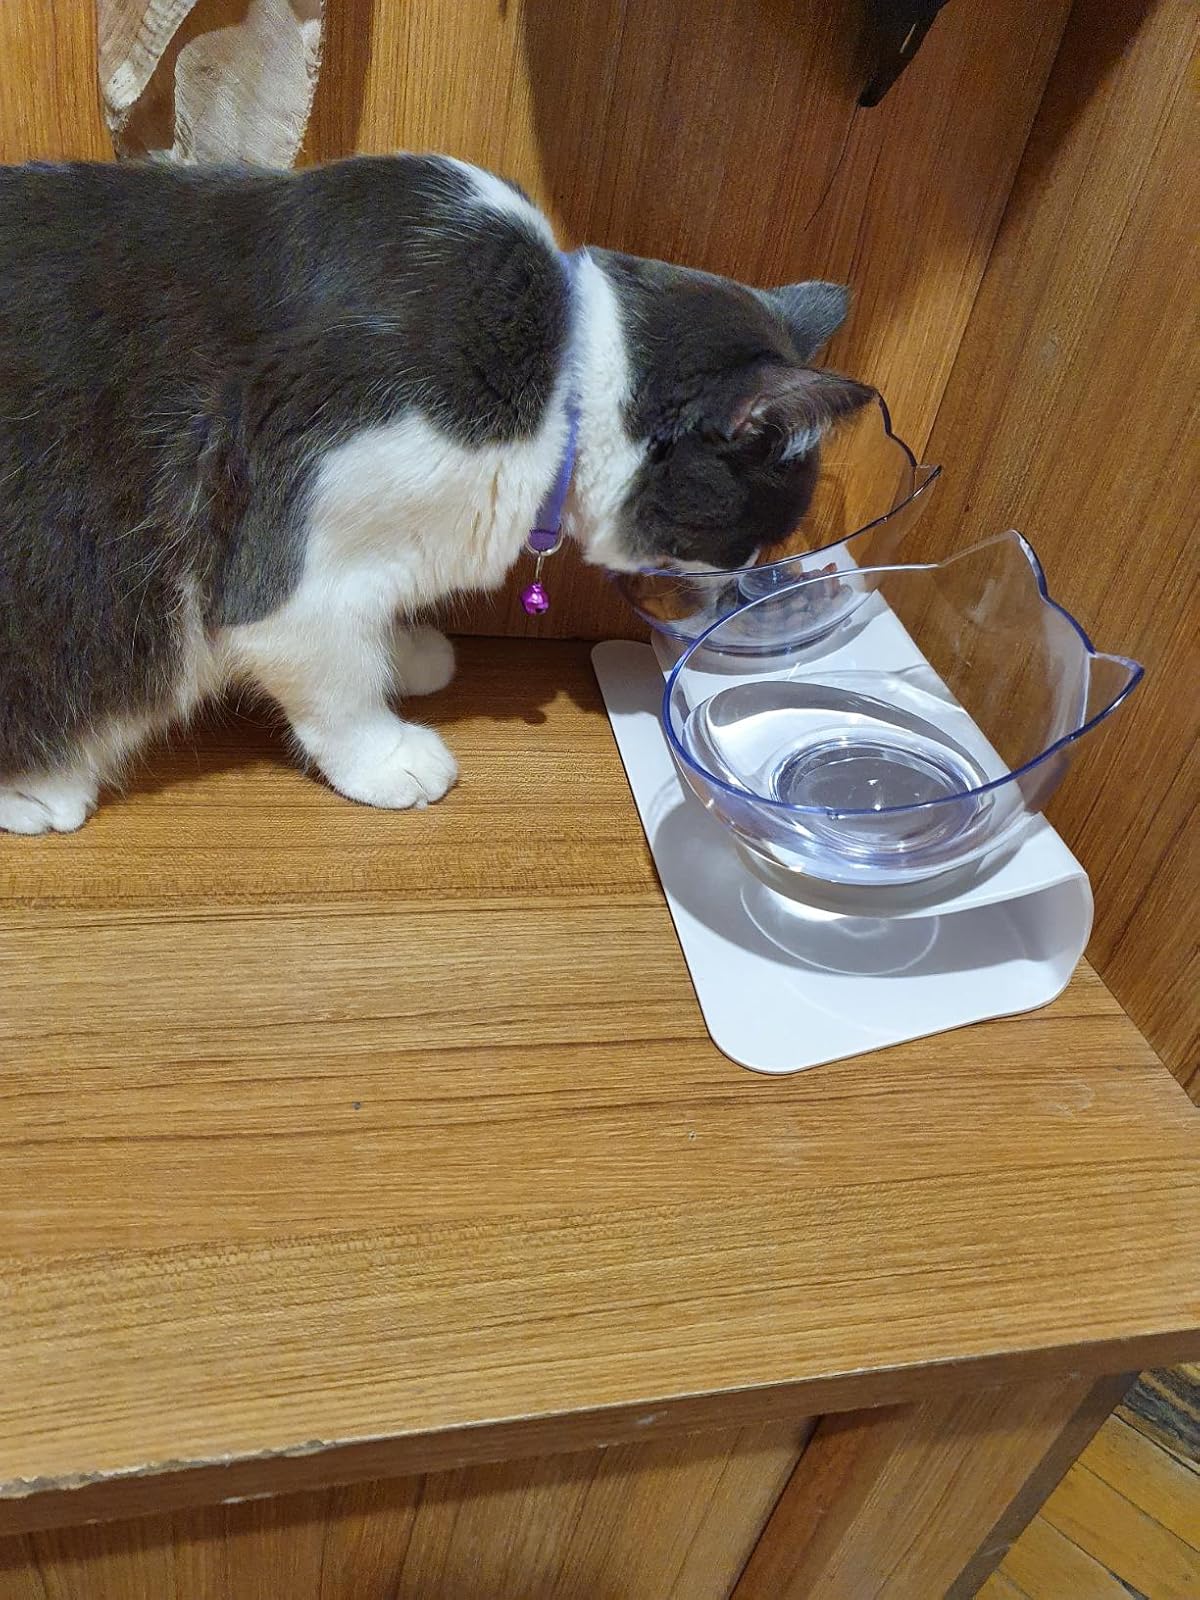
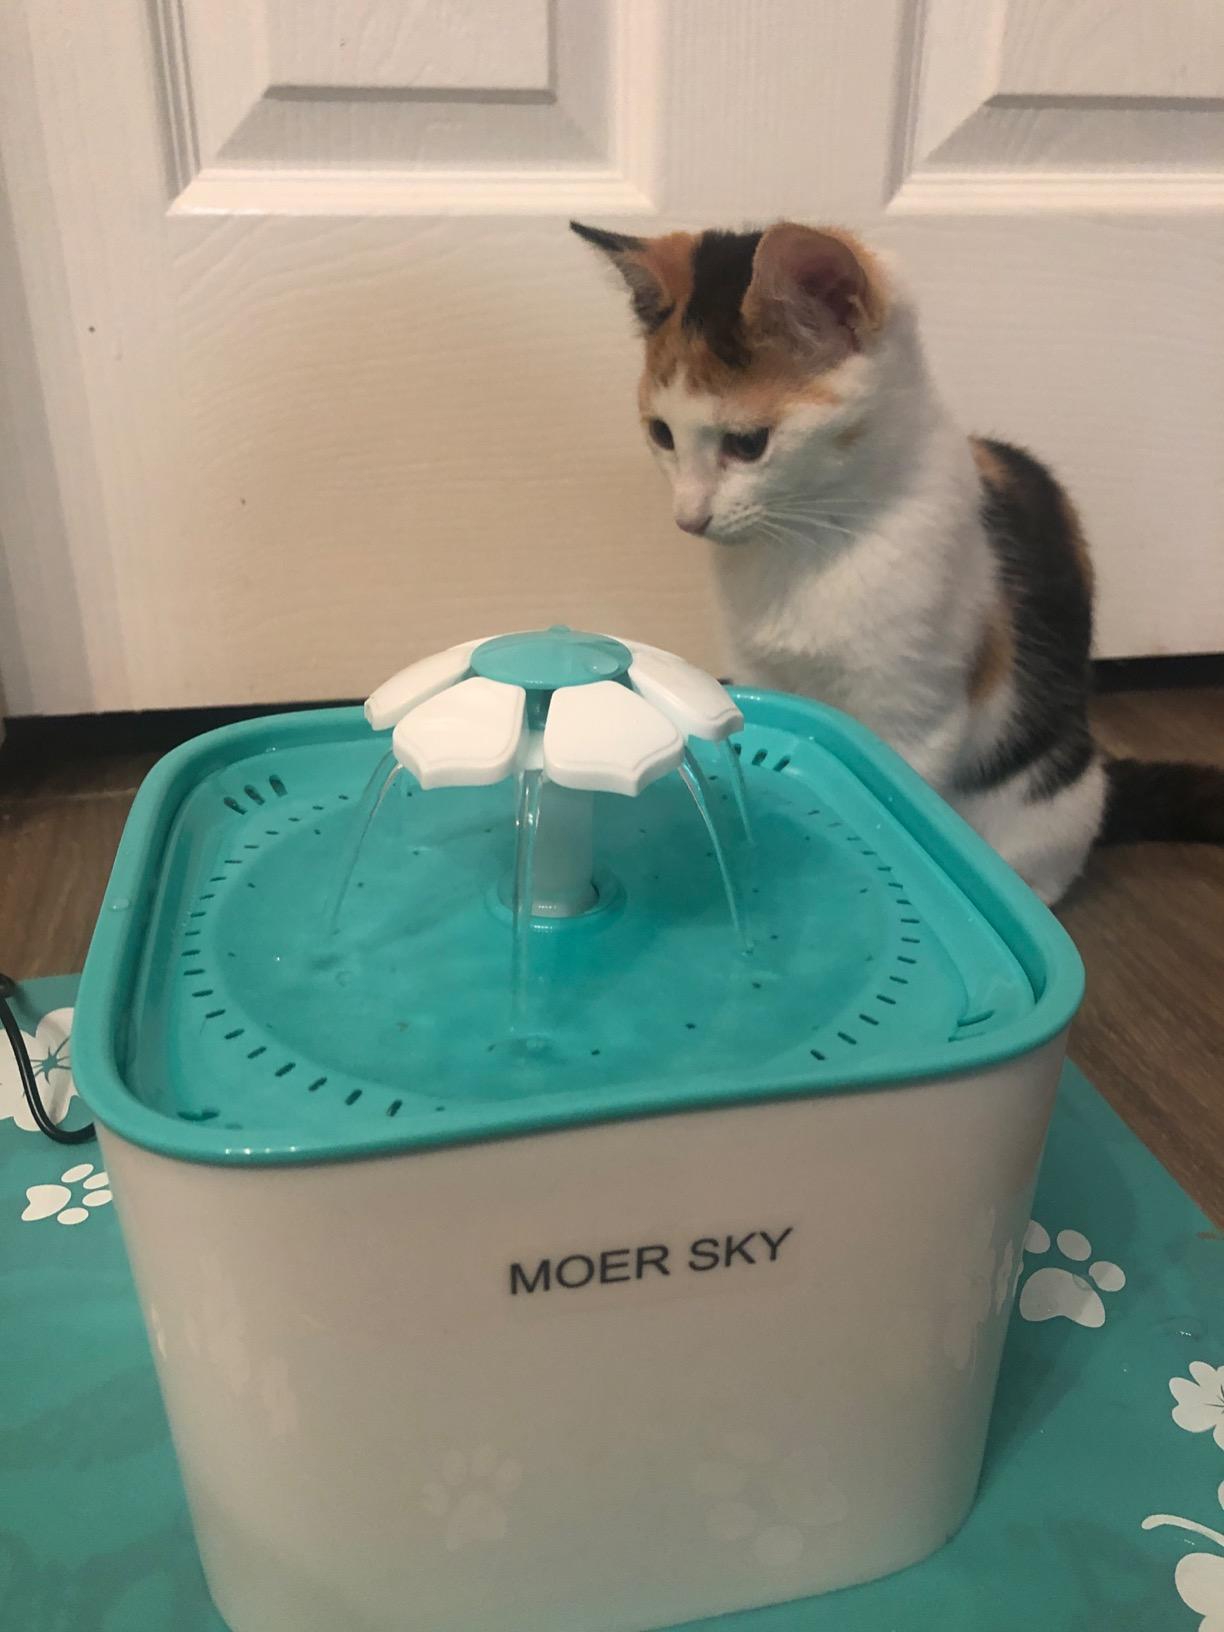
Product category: items_bowl
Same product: no